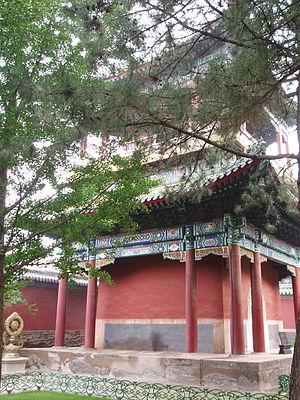
Le Temple de Puning, ou Temple de la Paix Universelle, qui se trouve à Chengde, province du Hebei, Chine est un grand temple Bouddhiste de la Dynastie Qing construit en 1755, pendant le règne de l'empereur Qianlong. Il est voisin de la Résidence de montagne de Chengde, et du célèbre Temple de Putuo Zongcheng. C'est l'un des Huit Temples Extérieurs de Chengde. Tout comme le Temple Putuo Zongcheng fut construit à l'image du Palais du Potala, au Tibet, le temple de Puning est à l'image du Monastère de Samye, un site Lamaiste du Tibet. Quoique le temple antérieur soit de style chinois, on retrouve dans ce complexe architectural les styles Chinois et Tibétains. Le Temple de Puning abrite également la plus grande statue au monde d'un Bodhisattva en bois. Aussi, le Temple de Puning est souvent surnommé "Temple du Grand Bouddha". On peut y voir, outre les temples, divers pavillons, une tour du tambour et une tour de la cloche.
Chengde est une ville-préfecture de la province du Hebei en Chine. Elle comptait 457 300 habitants en 2004. L'agglomération comptait 3 729 600 habitants en 2013.